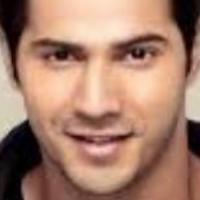
Age group: age 21-30